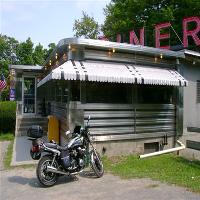
Weather: sun or clear